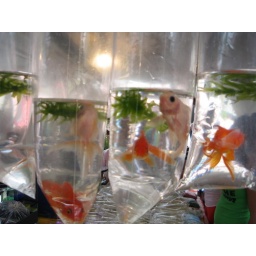
Row upon row of fish in bags